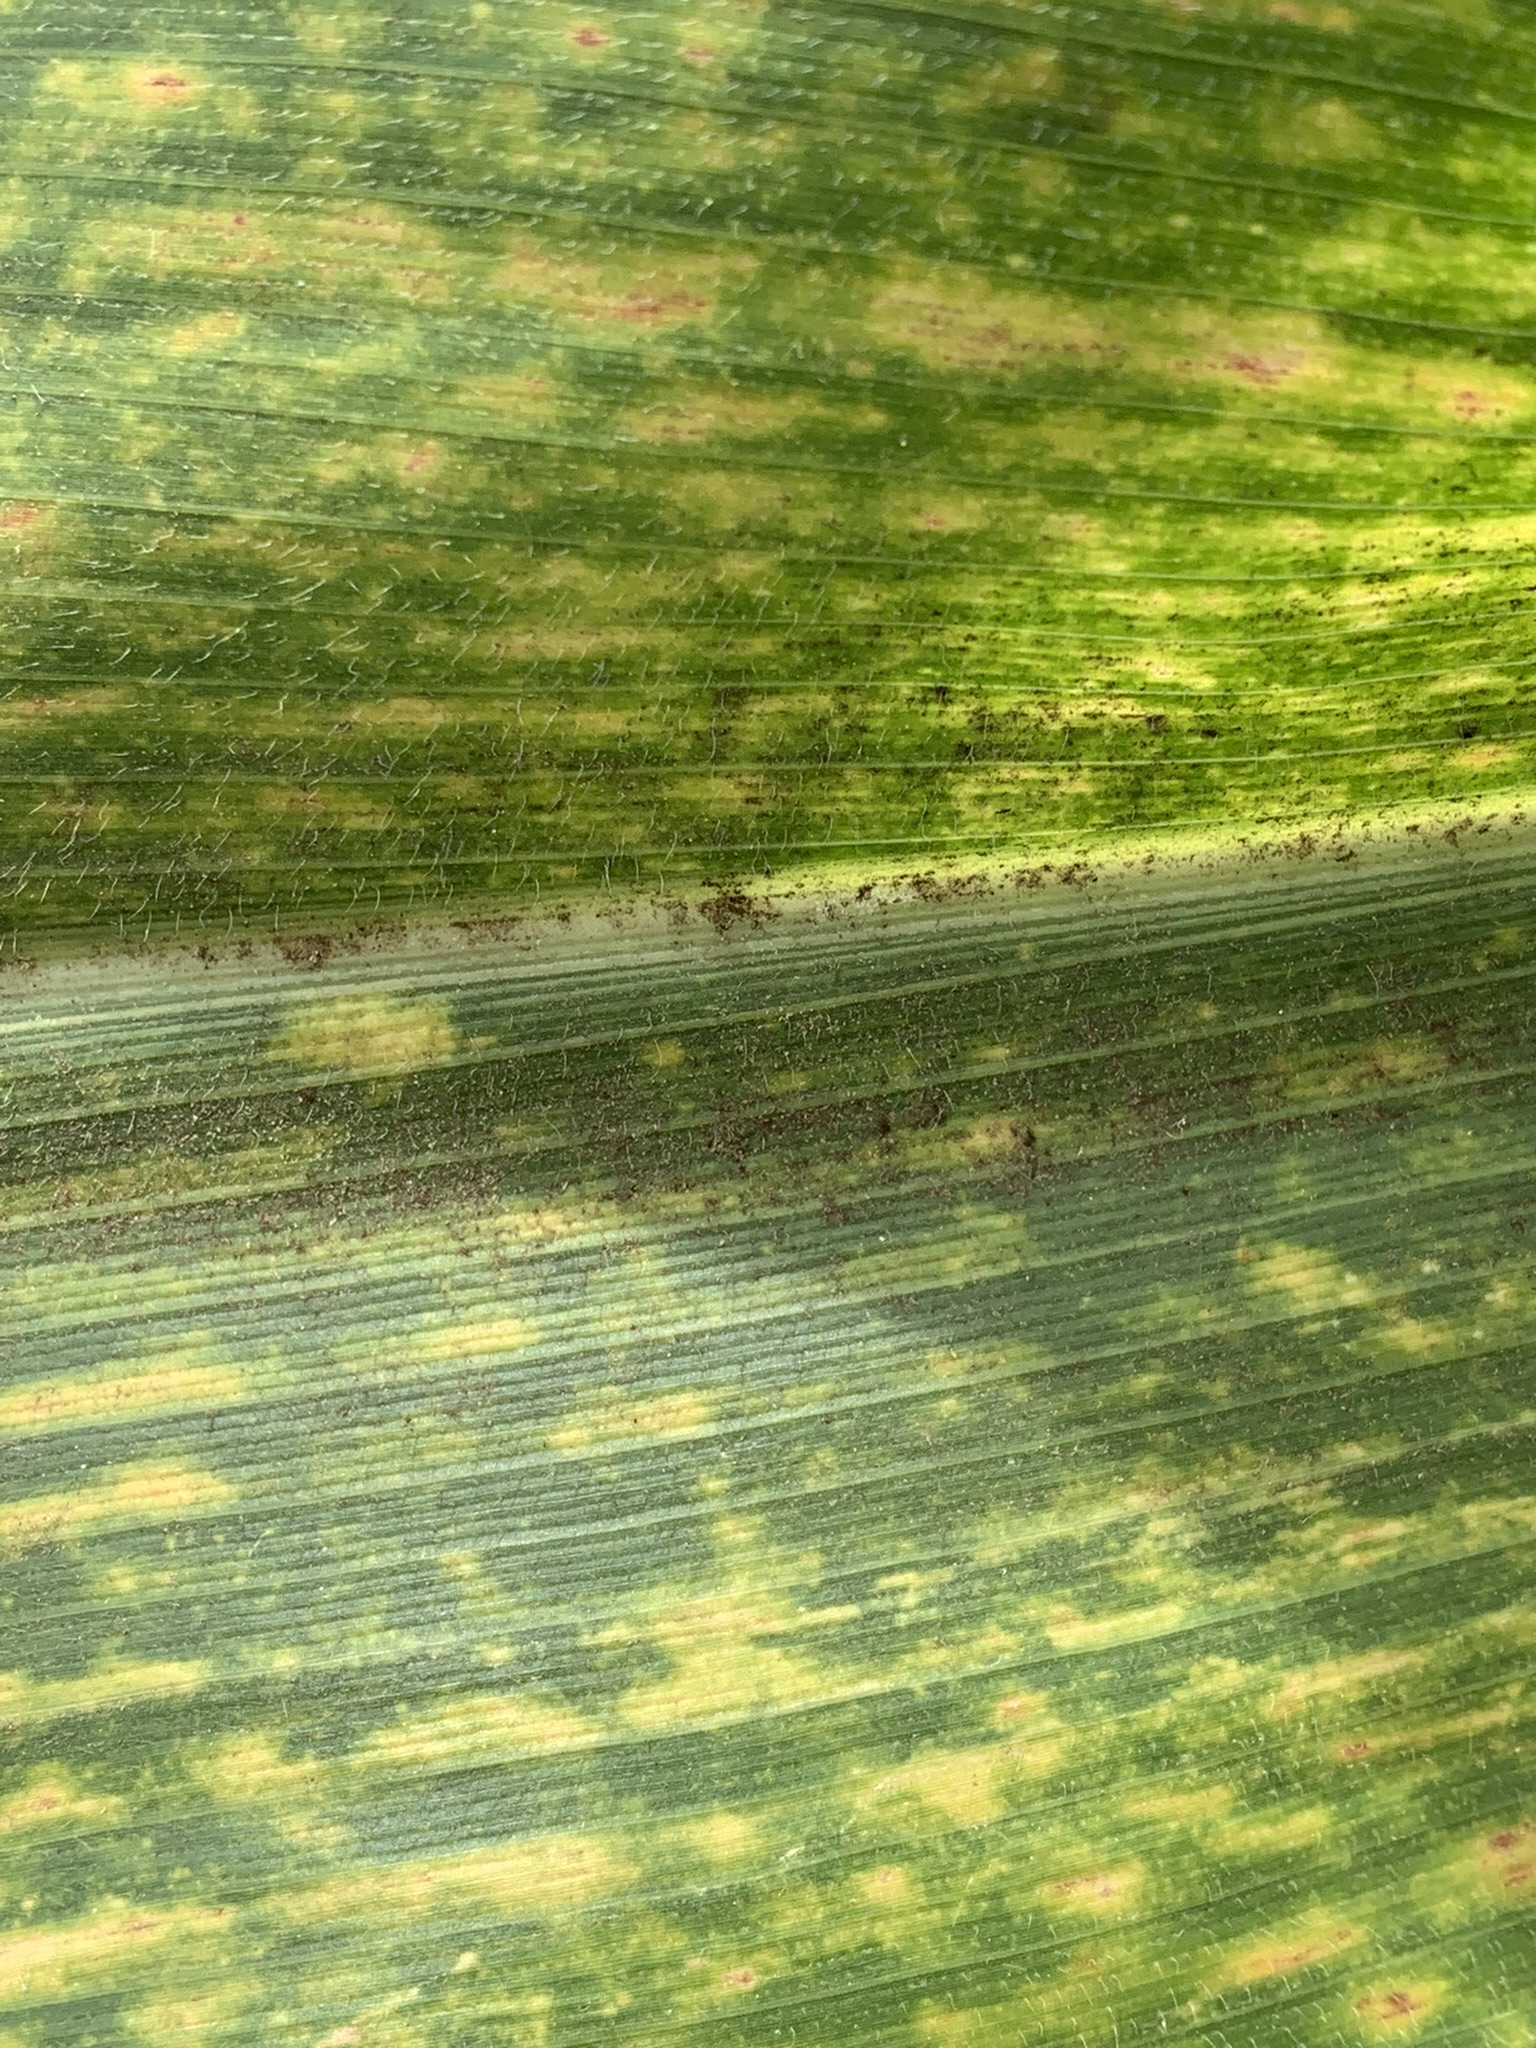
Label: MLN